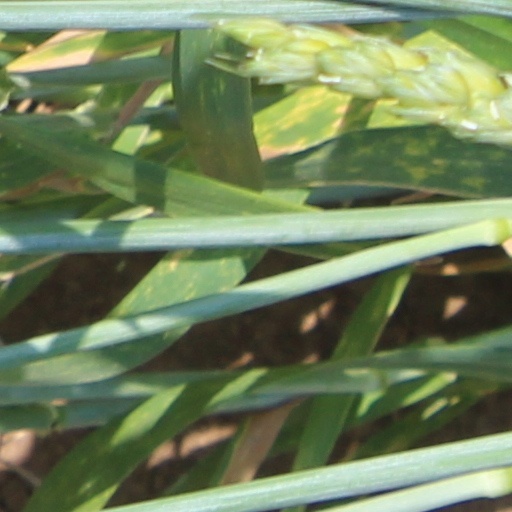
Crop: wheat